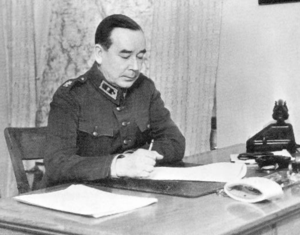
Johan Woldemar Hägglund, né le 10 août 1893 et décédé le 12 février 1963 à Helsinki, est un général finlandais.